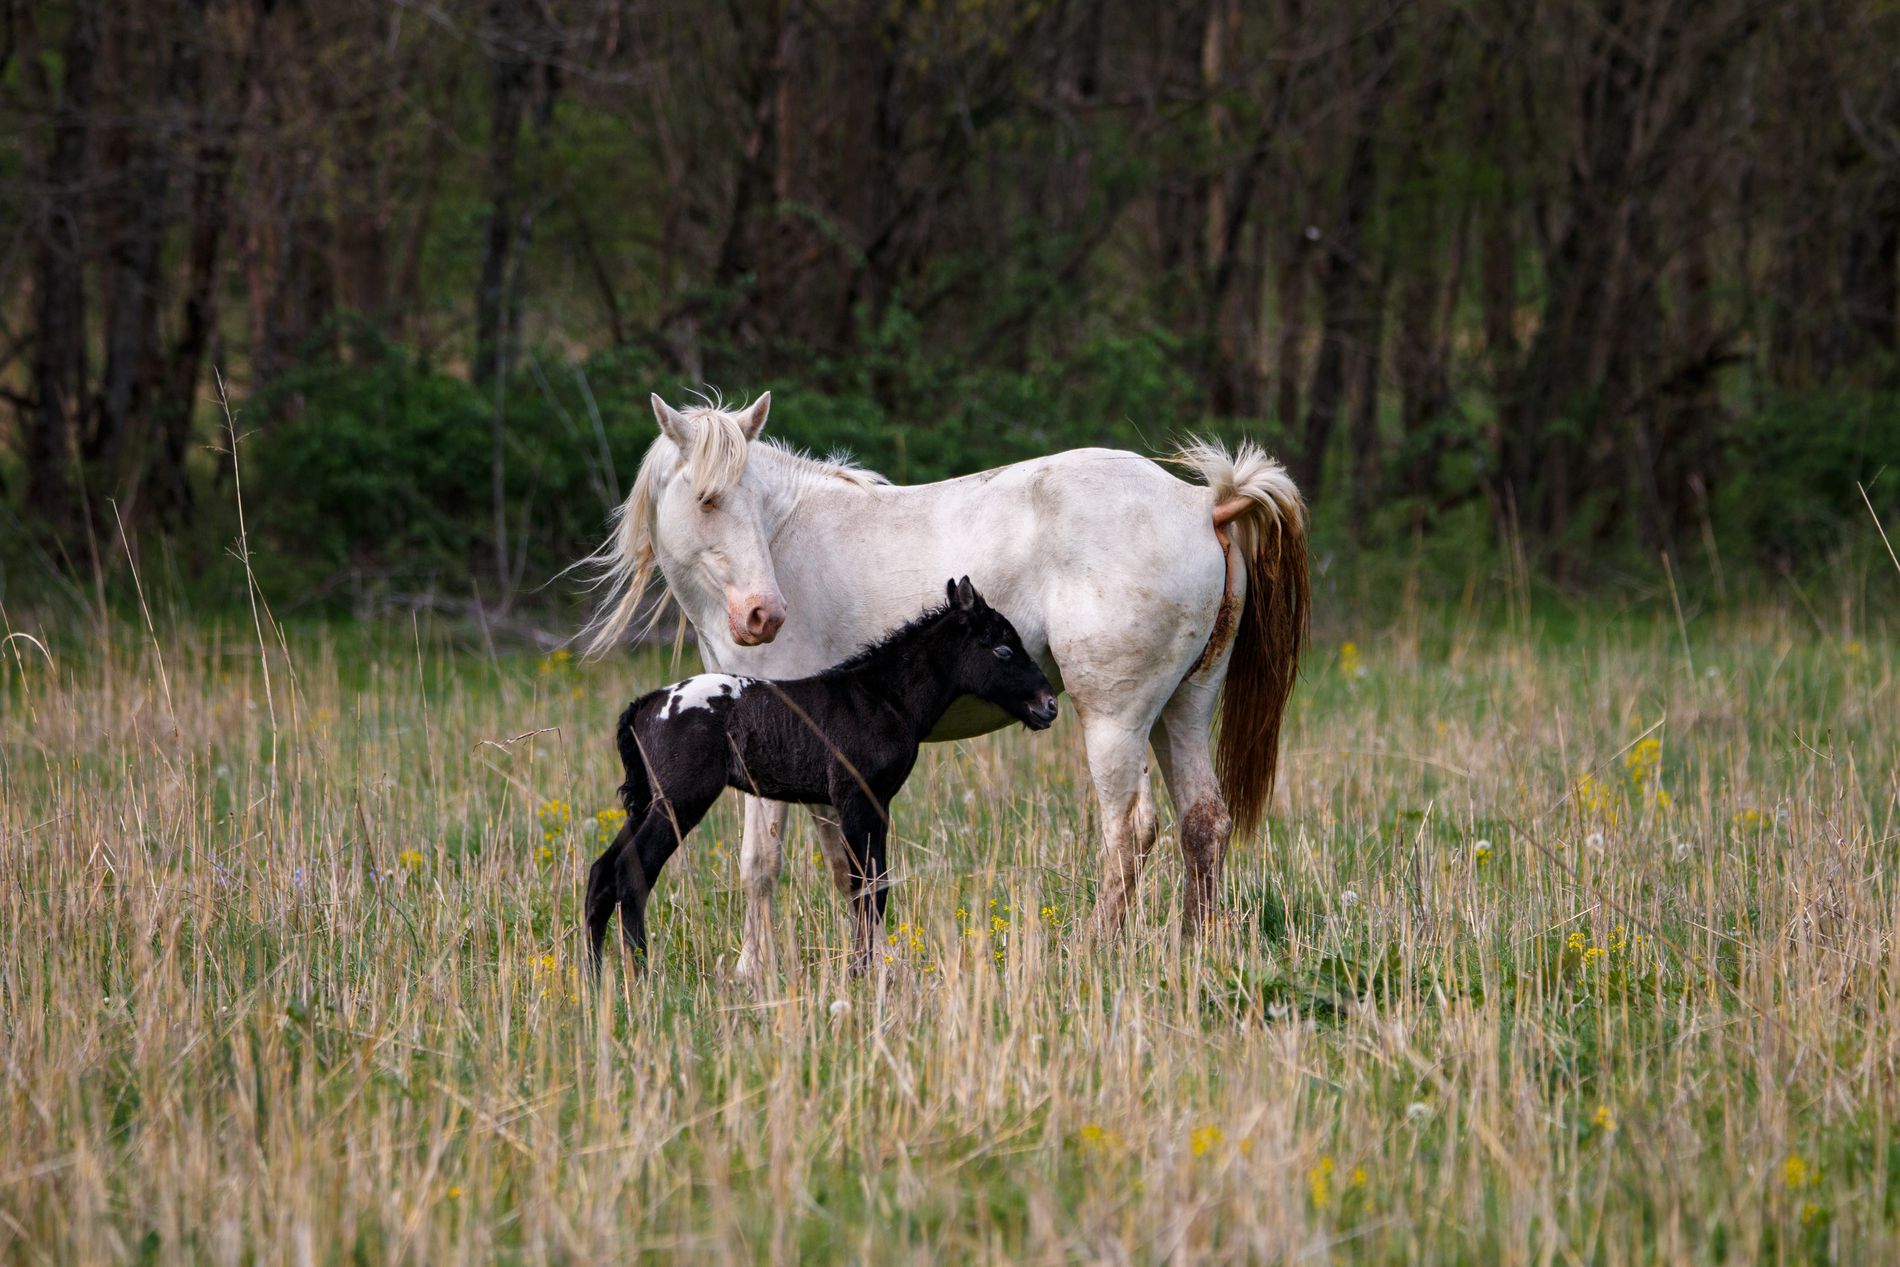
Field Companions
A white mare stands patiently in a grassy field while her small black foal with white markings stays close by her side near trees.
Eye-level medium shot capturing a white mare and her black foal standing together in a field of tall, green and dry grass. Trees form a dark, slightly blurred backdrop behind them under natural light.
Labels: Animal, Colt Horse, Horse, Mammal, Field, Grassland, Nature, Outdoors, Foal, Countryside, Farm, Pasture, Rural, Grass, Plant, Andalusian Horse, Grazing, Vegetation, Ranch
Camera: Canon Canon EOS 70D
Lens: TAMRON SP 150-600mm F/5-6.3 Di VC USD G2 A022, Canon EF 100-400mm f/4.5-5.6L IS II USM
Aperture: F5.6
Exposure: 1/640 sec
ISO: 100
Focal length: 300.0 mm